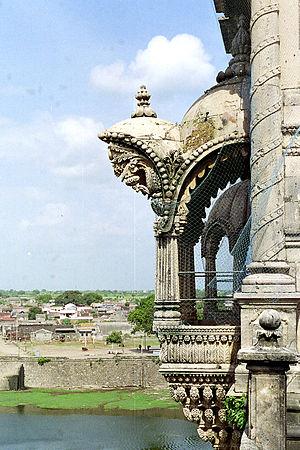
Palais Naulakha
Gondal est une ville de l'État du Gujarat en Inde.